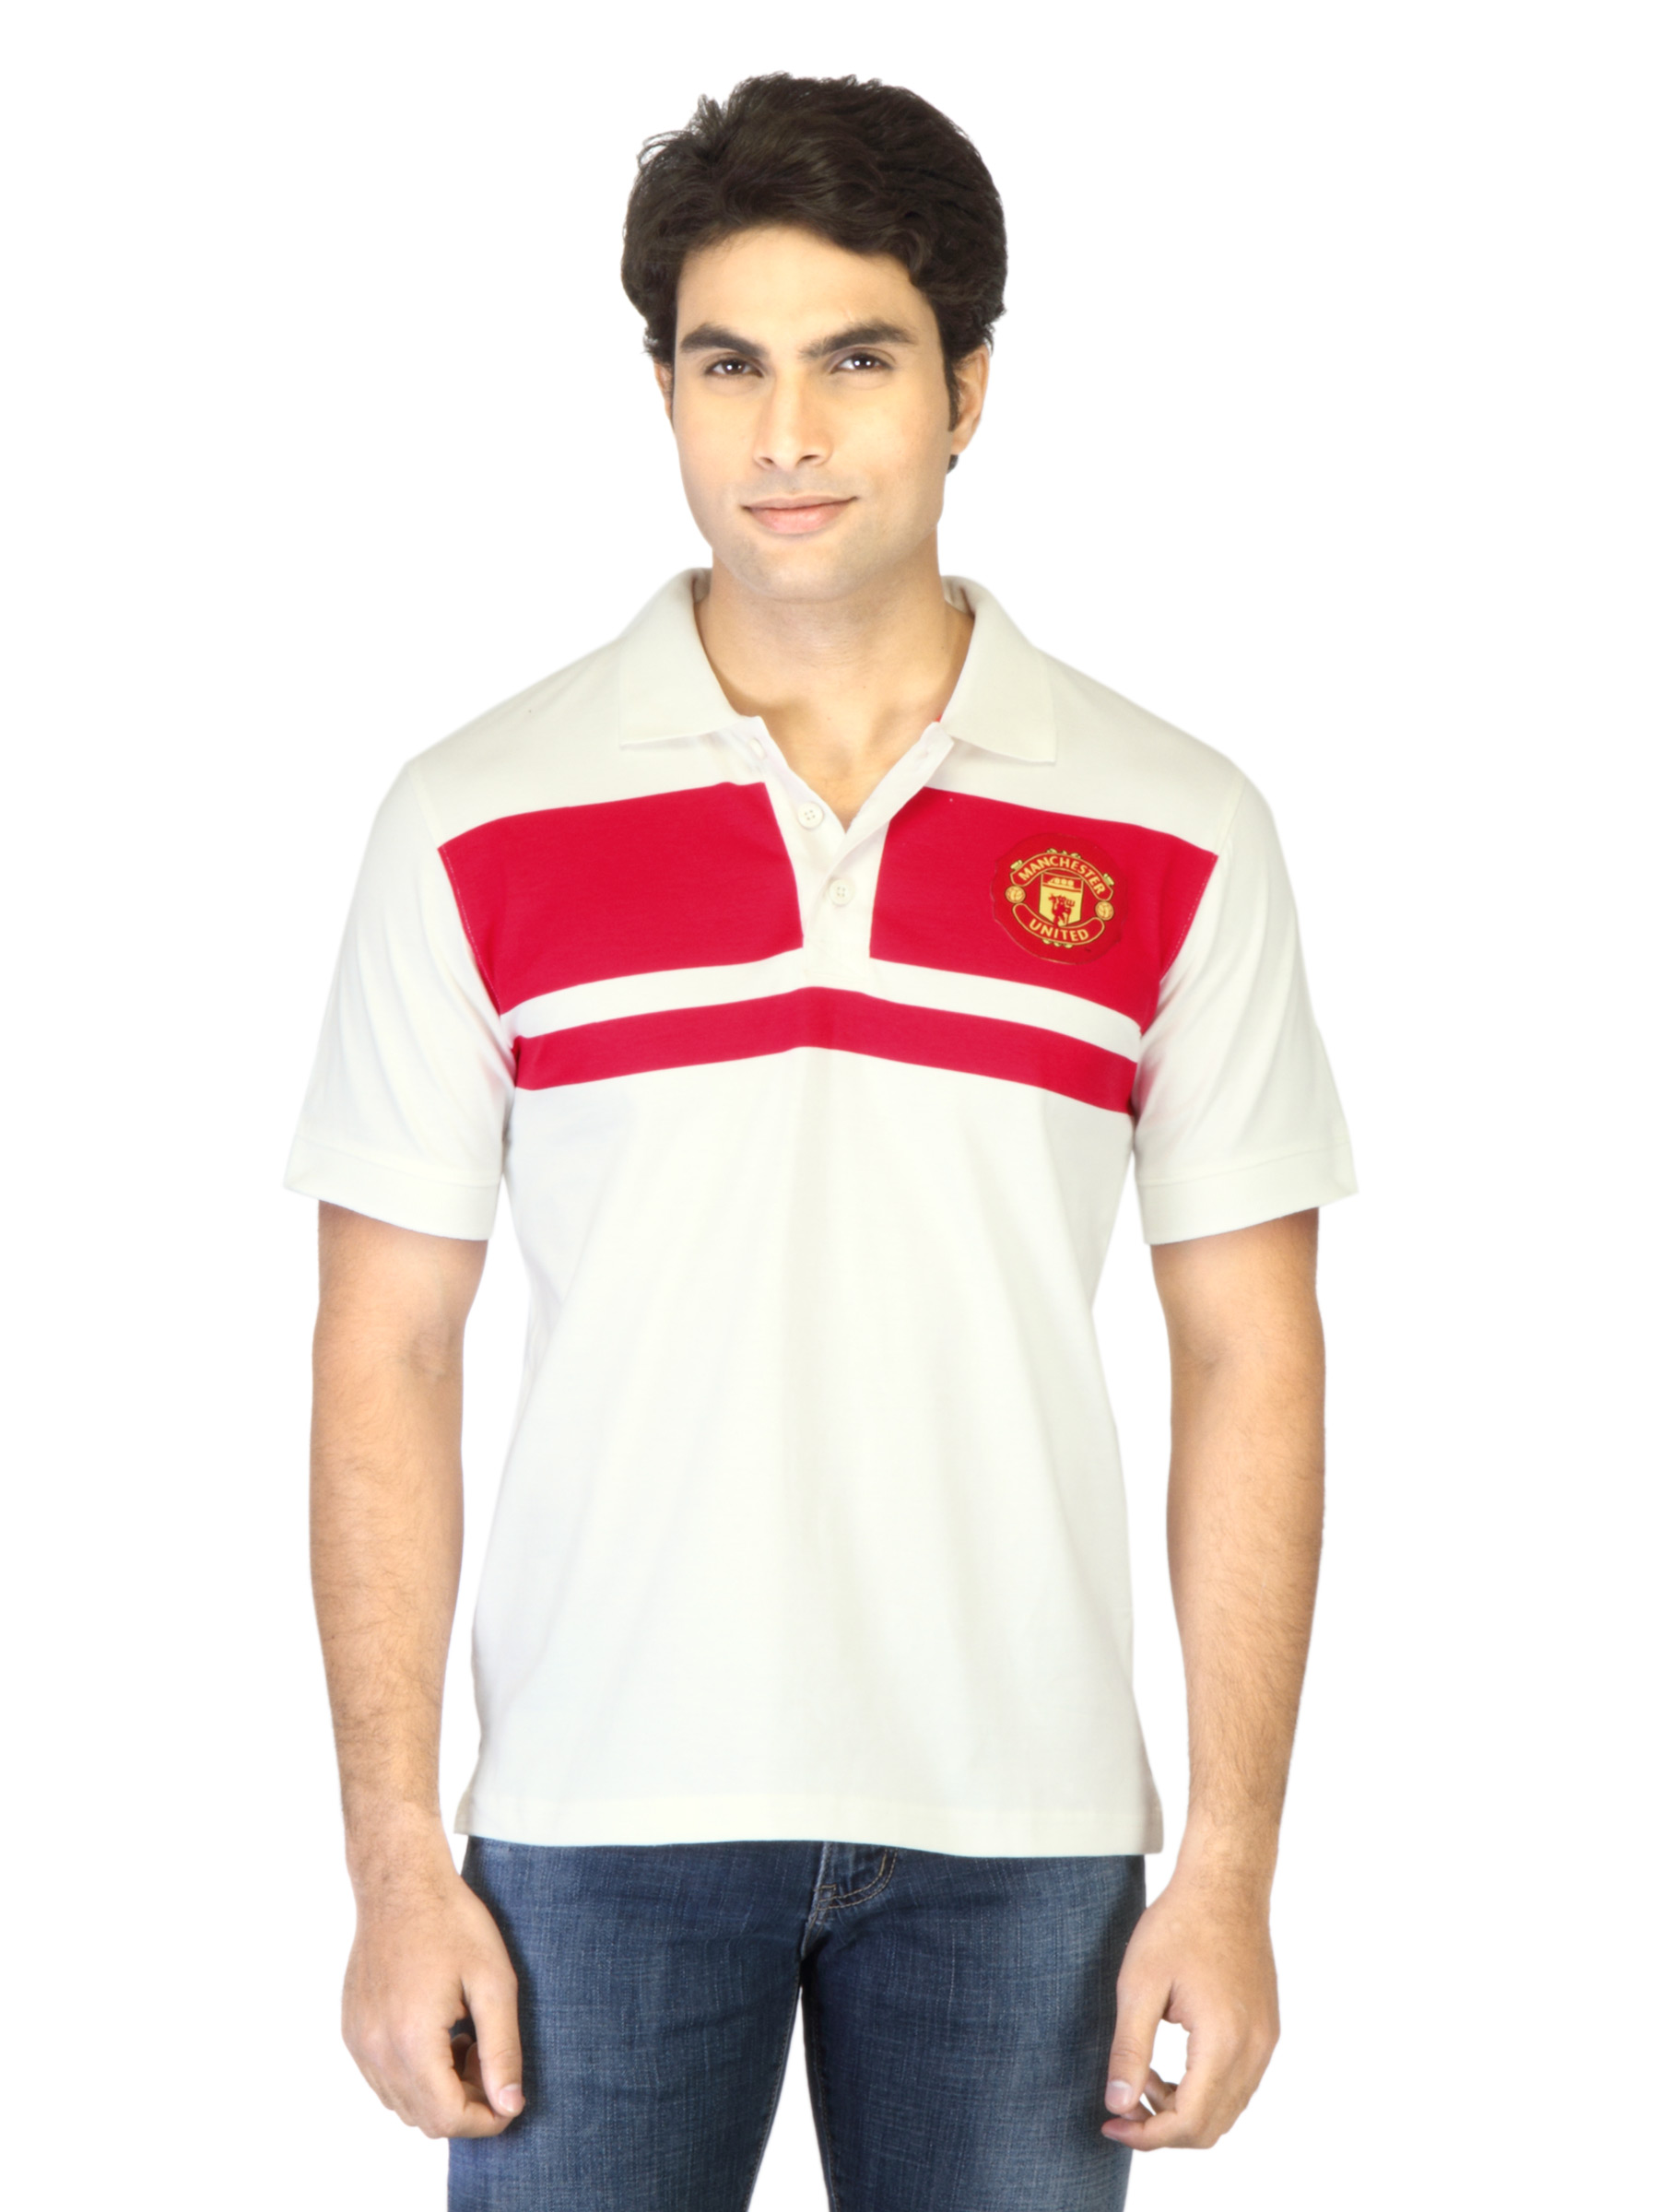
Manchester United Men Red Striped T-shirt
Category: Apparel / Topwear / Tshirts
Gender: Men
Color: Red
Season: Fall 2011
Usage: Casual